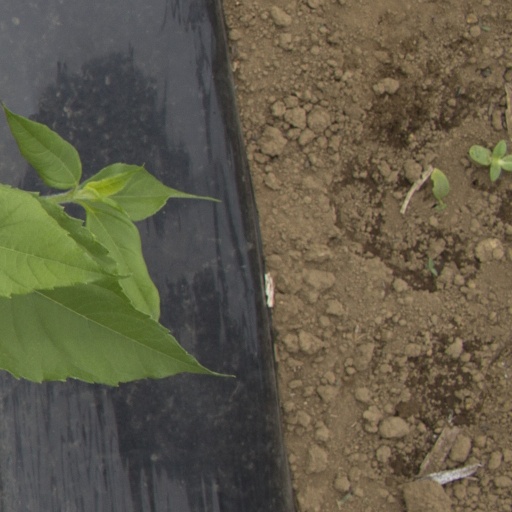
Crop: Jerusalem artichoke